IBM RS/6000

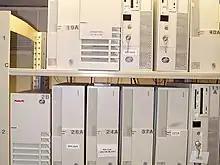
AIX RS/6000 servers running "ibm.com" in early 1998

IBM's announcement of RS/6000 in February 1990 was its reentry into Unix workstations—the fastest-growing segment of the PC market—after the failed RT PC, with its AIX operating system the company's official endorsement of Unix. RS/6000's RISC technology had a much better price/performance ratio than IBM's existing proprietary AS/400. Although the company described RS/6000 as being for scientific and engineering users, observers said that IBM intended it and AS/400 to compete with each other in the midrange system market. IBM claimed during the announcement that RS/6000 was faster than competing systems from Hewlett-Packard, Sun Microsystems, and Digital Equipment Corporation, and hoped that it would have 15% of the workstation market by 1992.